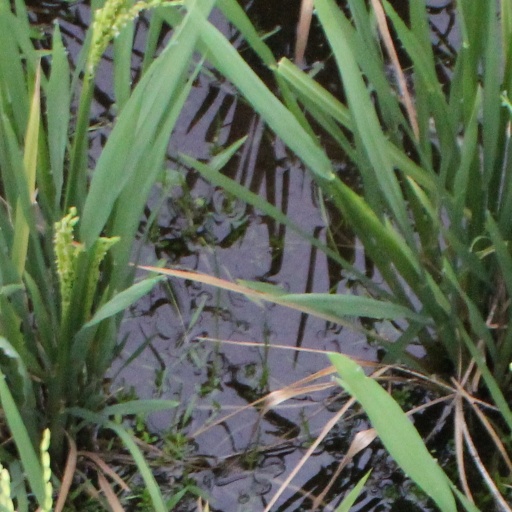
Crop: rice